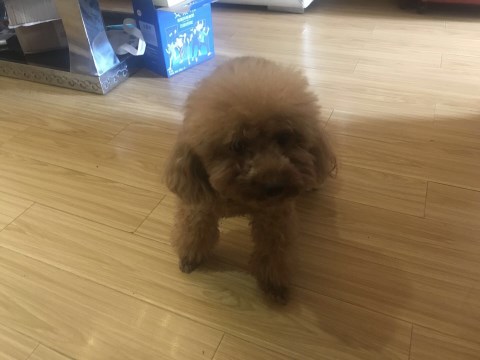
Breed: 2925-n000114-toy_poodle